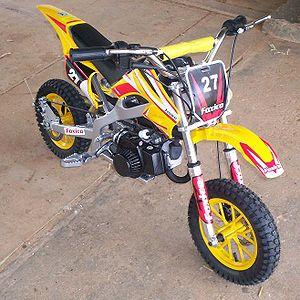
Une mini moto, parfois appelée pocket bike ou moto miniature ou encore moto de poche, est une moto de format plus réduit que les modèles les plus courants.